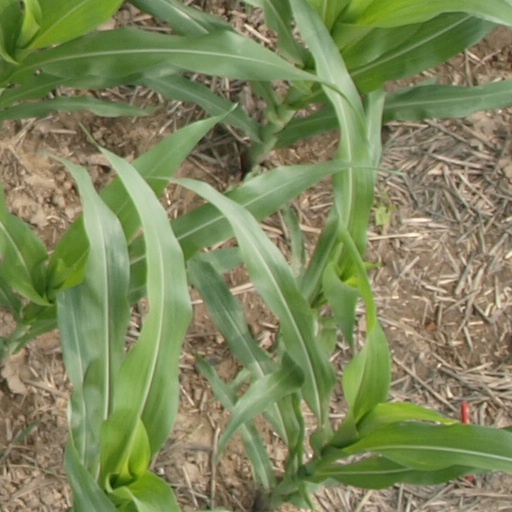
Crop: maize; corn